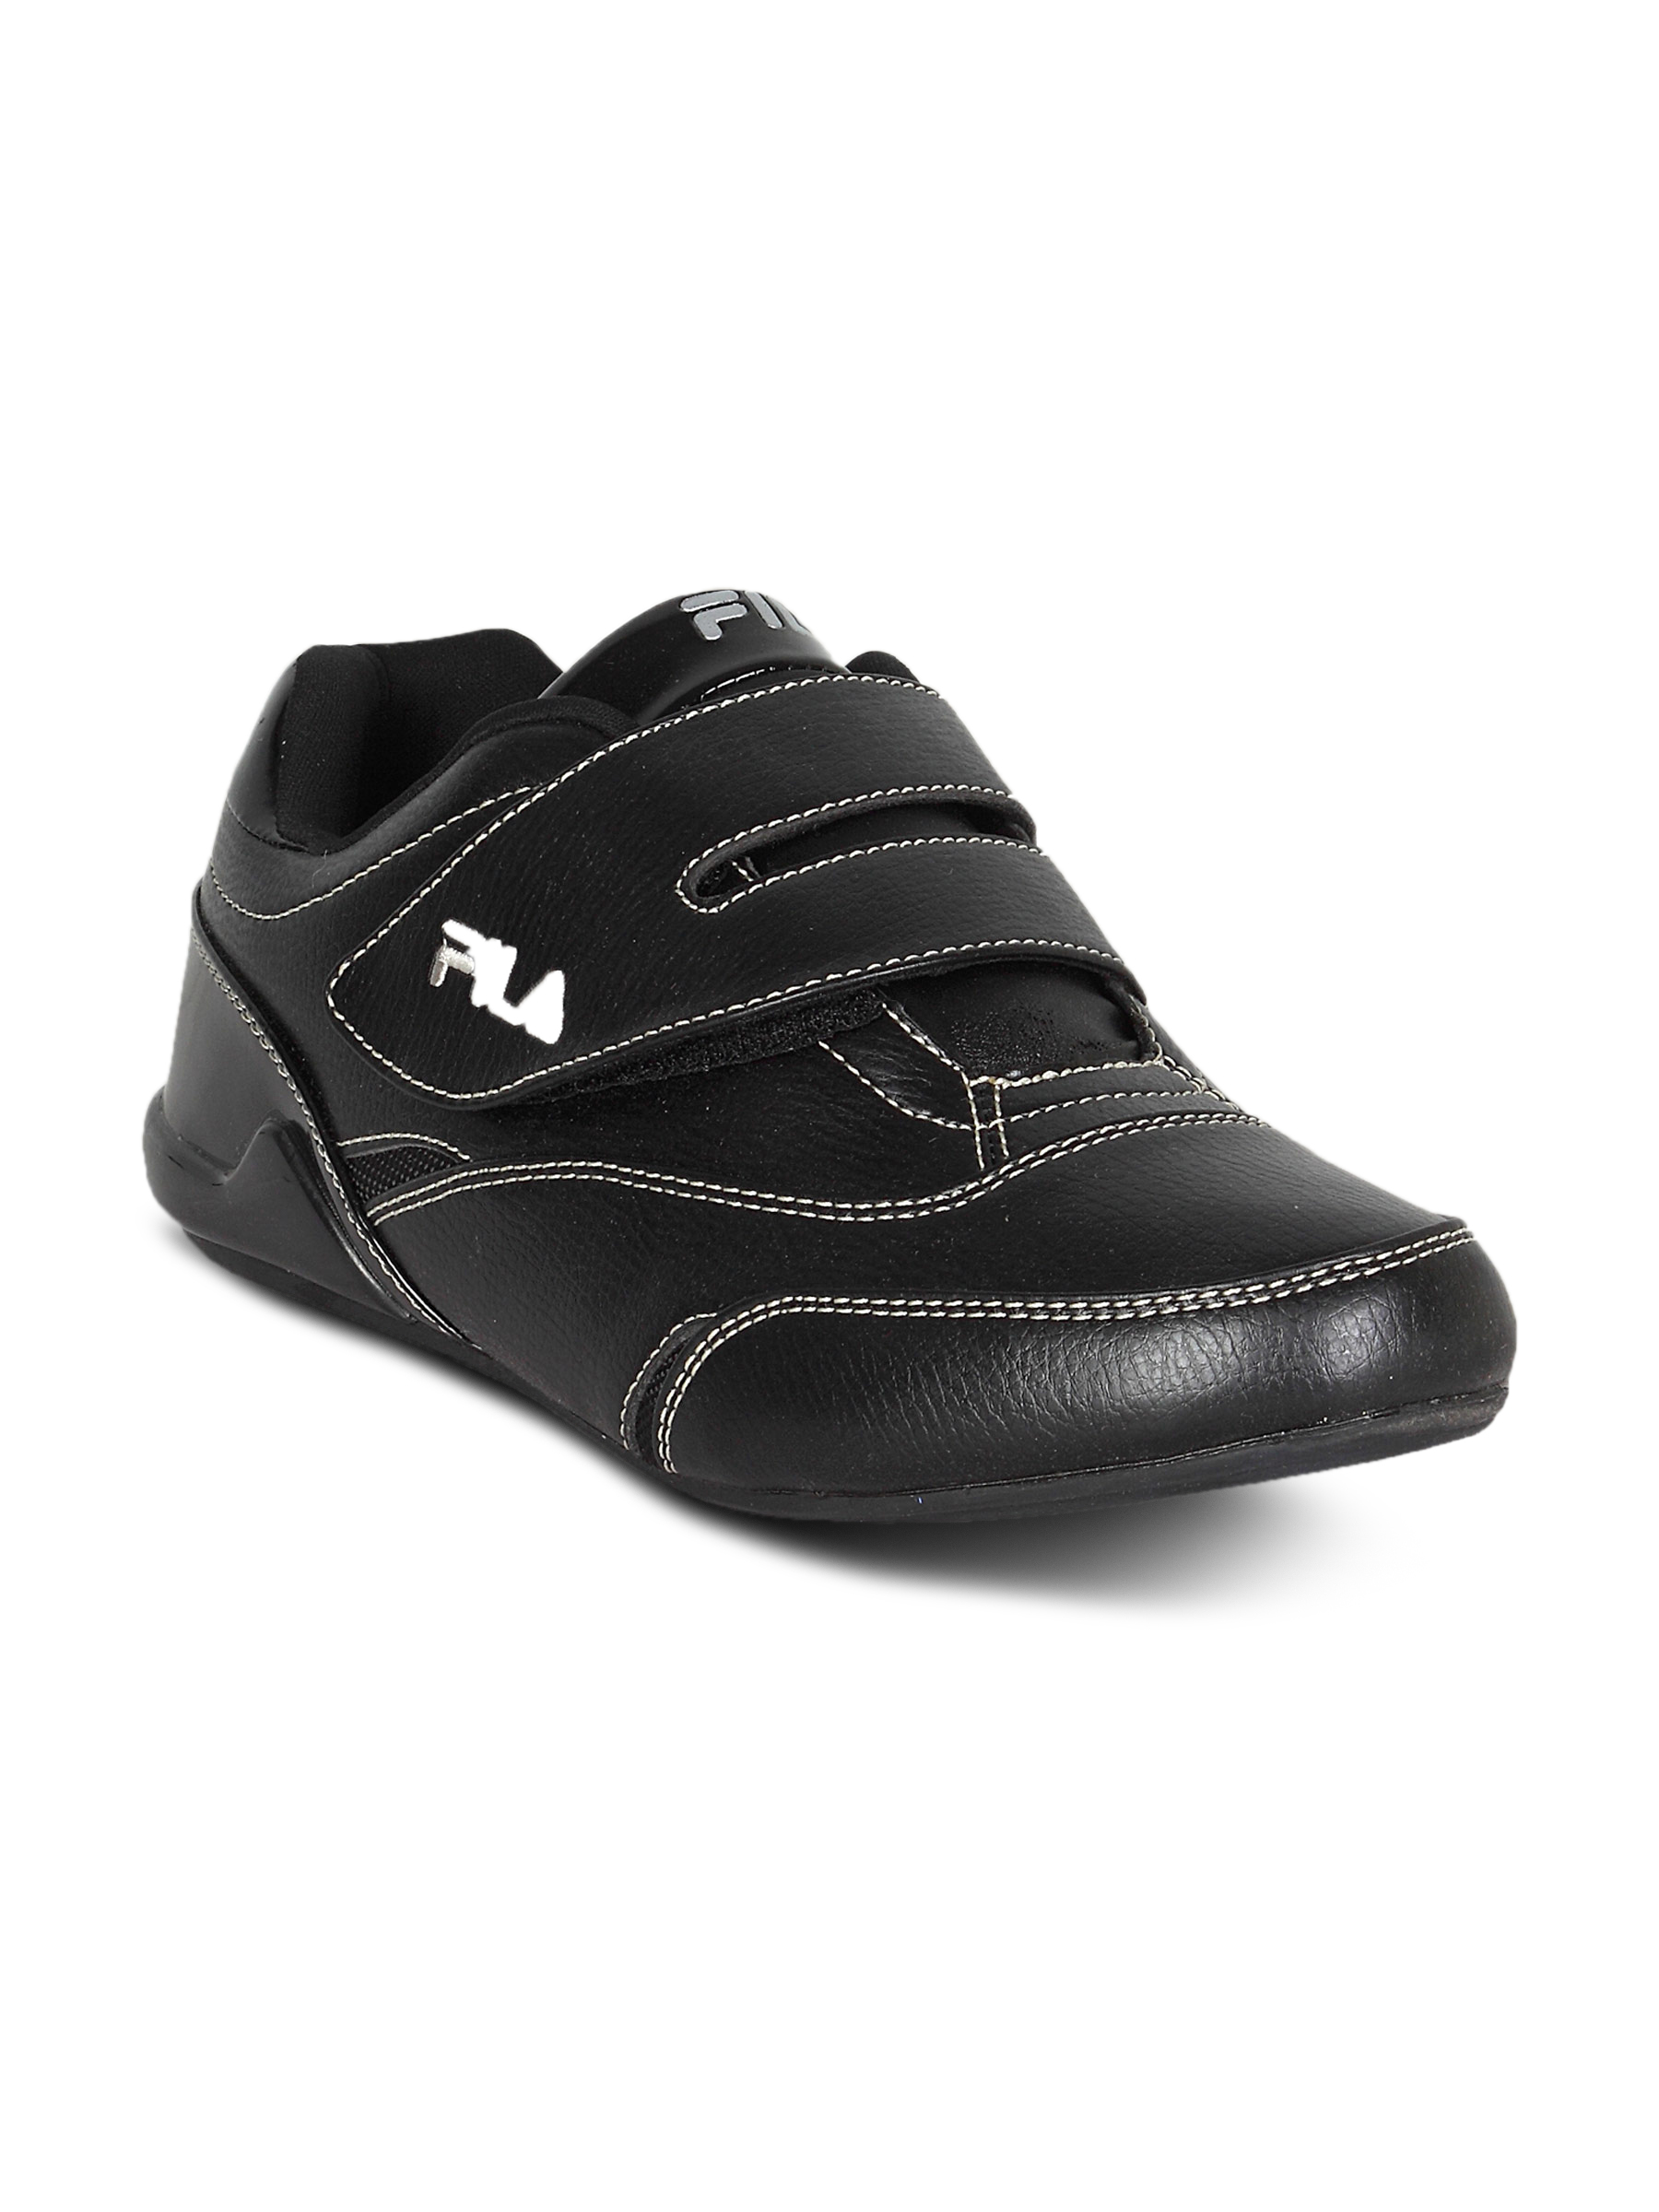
Fila Men's Galliant Black Shoe
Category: Footwear / Shoes / Sports Shoes
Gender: Men
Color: Black
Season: Summer 2013
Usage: Sports